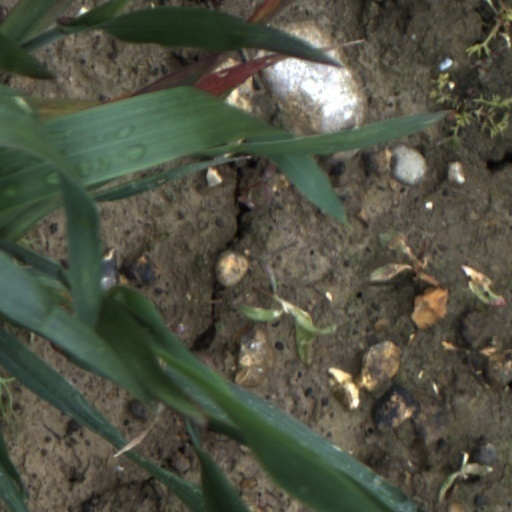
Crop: wheat